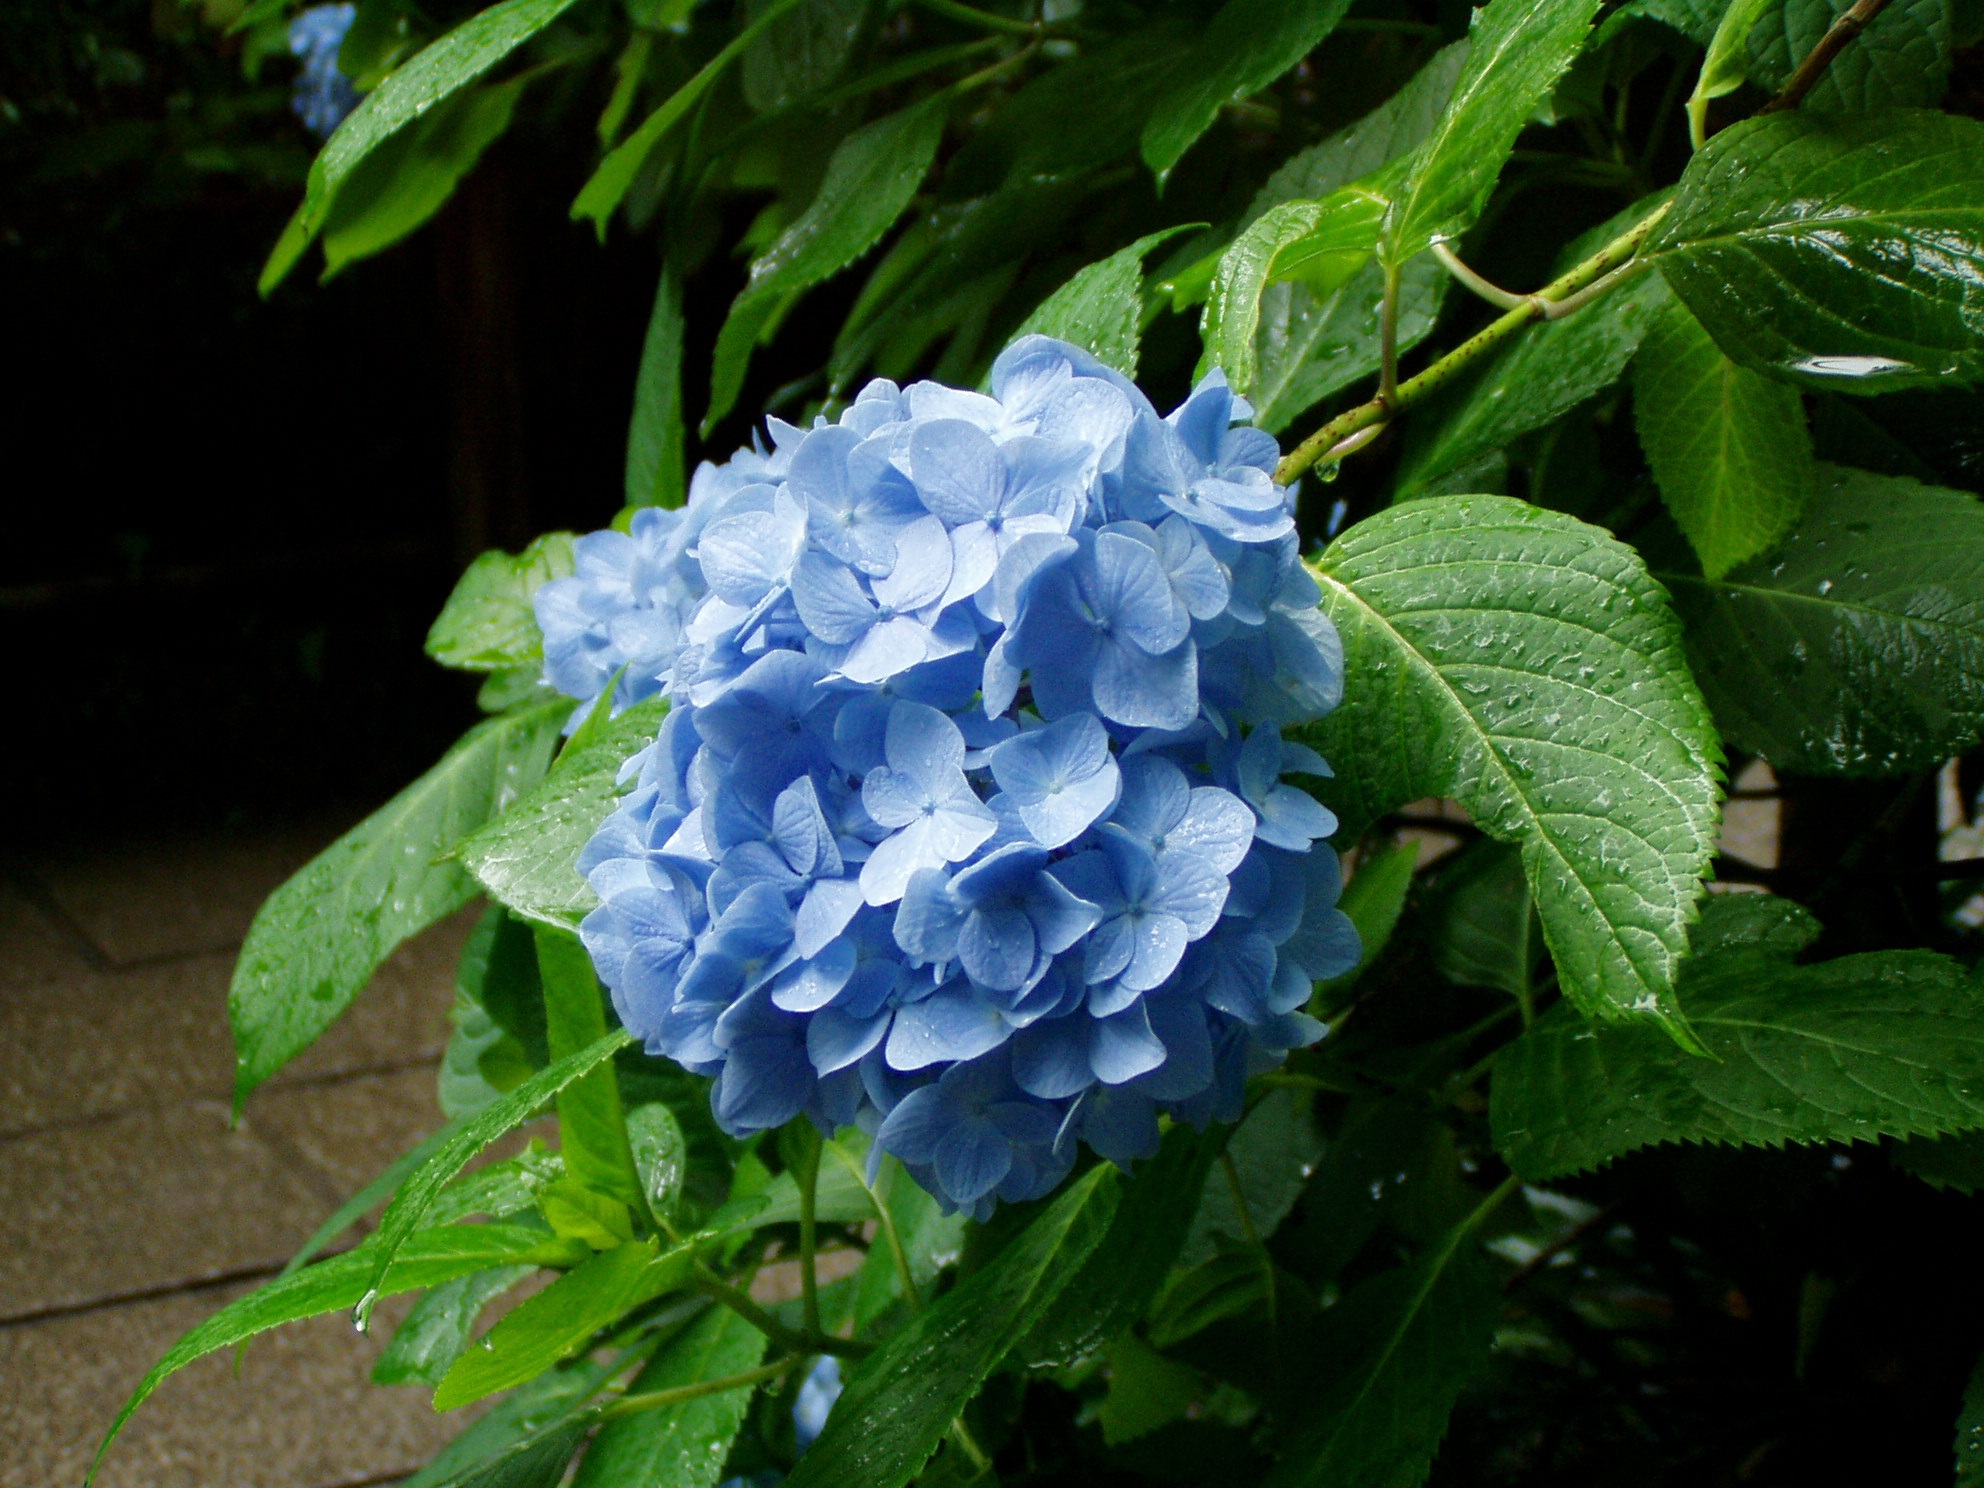
plant, flower, botany, flora, hydrangea, flowers, shrub, kamakura, flowering plant, rainy season, hydrangeaceae, cornales, land plant, hydrangea serrata